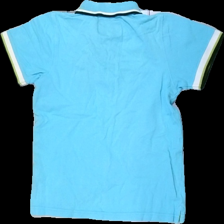
View: back
Type: Top
Category: Children
Brand: Kappahl
Colors: Black, Blue, White
Material: 100% cotton
Pattern: Other
Cut: Regular
Size: 134
Season: All
Damage location: bottom right
Damage 2 location: bottom left
Damage 3 location: top right
Price range: 50-100
Recommended usage: Reuse
Description: blå pike med text fram